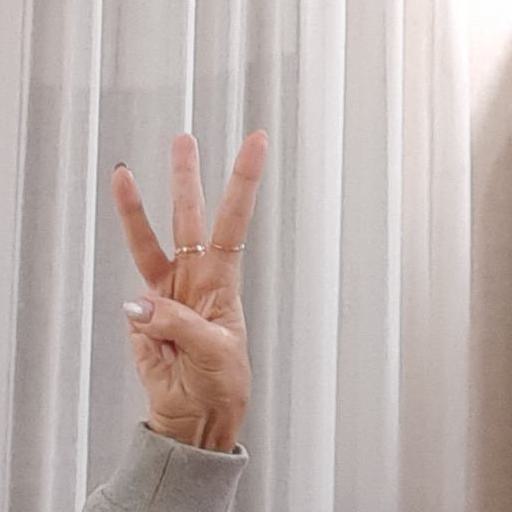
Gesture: three